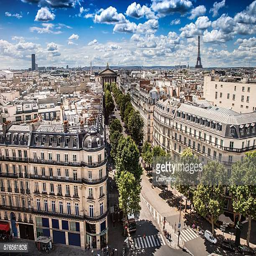
high city view during a beautiful day